Wilczka Falls Nature Reserve

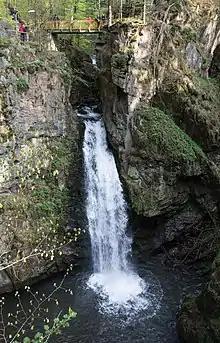
A fragment of the reserve featuring the Wilczki Falls

The Wilczka Falls Nature Reserve is a landscape nature reserve located in Lower Silesia, Kłodzko County, in the Bystrzyca Kłodzka Municipality, near the town of Międzygórze.